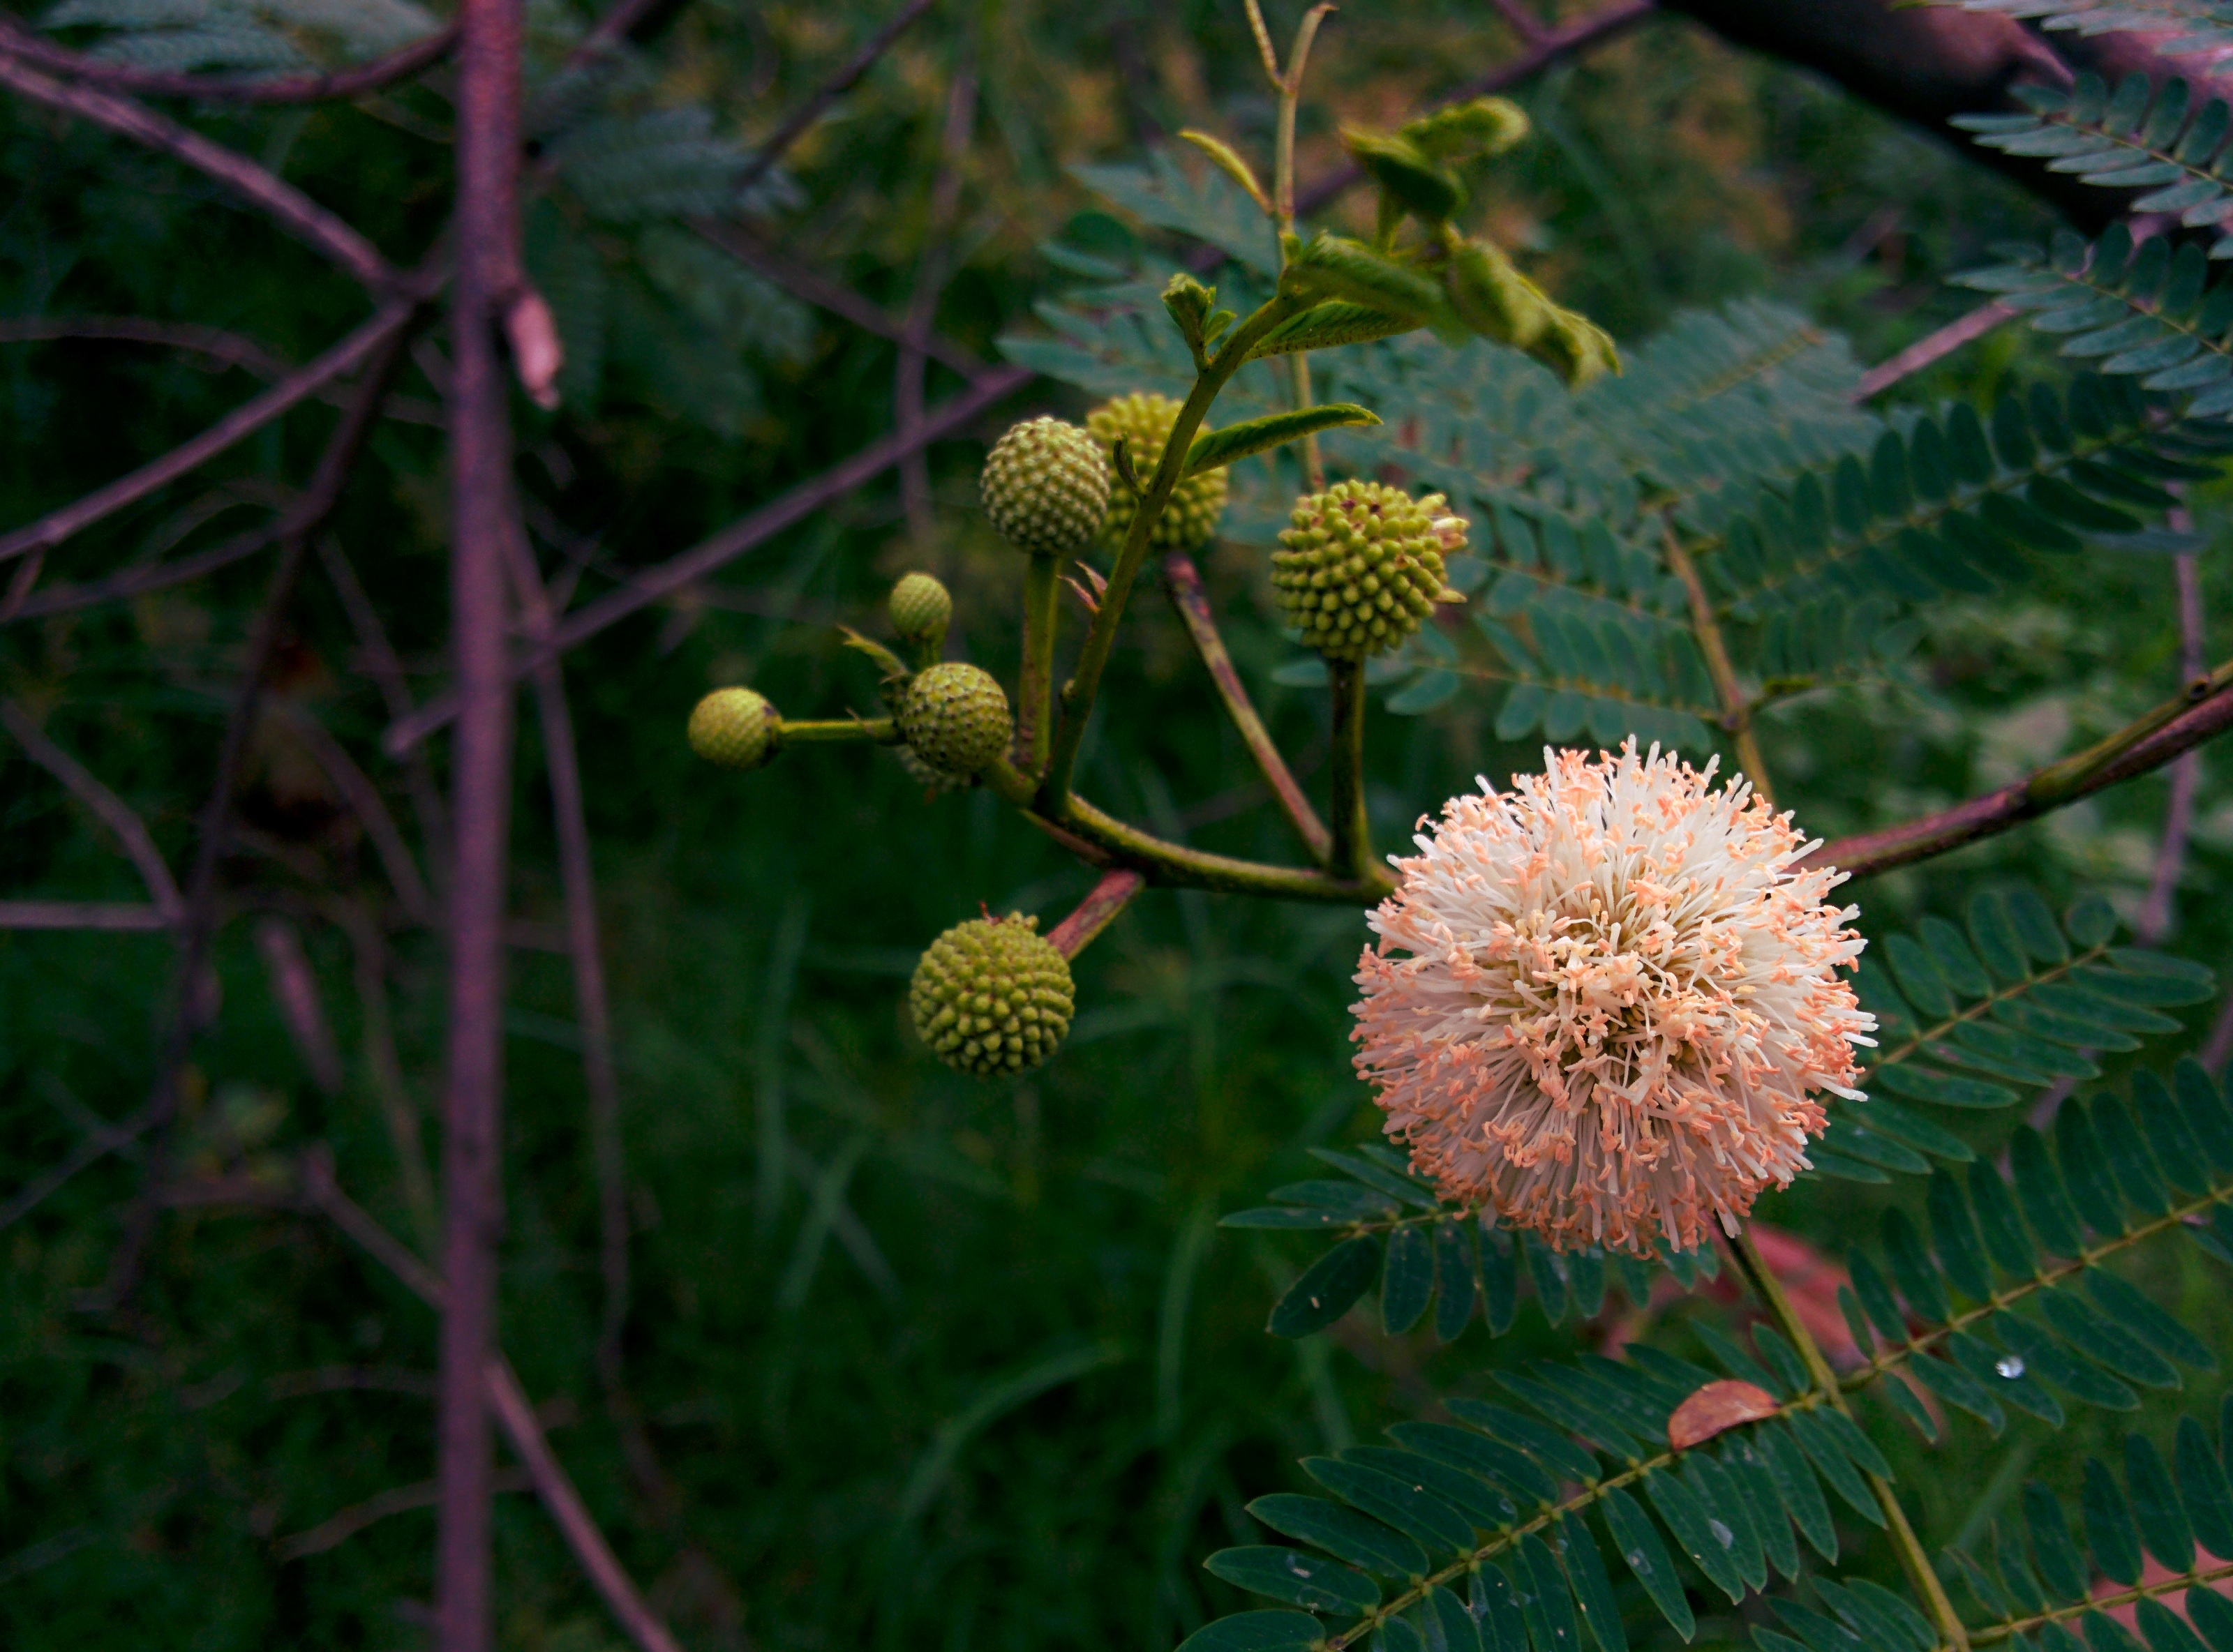
tree, nature, branch, plant, leaf, flower, food, produce, evergreen, autumn, botany, flora, wildflower, shrub, mimosa, macro photography, flowering plant, land plant